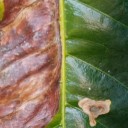
Label: Phoma